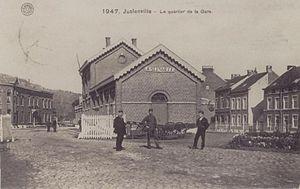
La gare de Juslenville est une gare ferroviaire de la 44, Pepinster à Stavelot, située au village de Juslenville sur le territoire de la commune de Theux, en Région wallonne, dans la province de Liège.
La ligne 44 est une ligne ferroviaire construite à l'initiative des établissements thermaux de la commune de Spa, qui souhaitaient faire profiter les curistes d'un mode de transport performant.